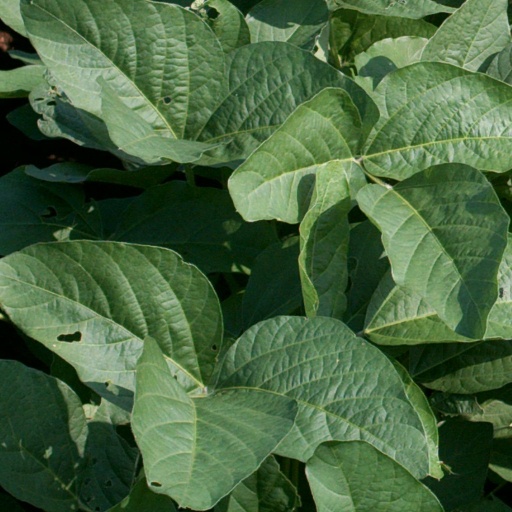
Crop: soybean